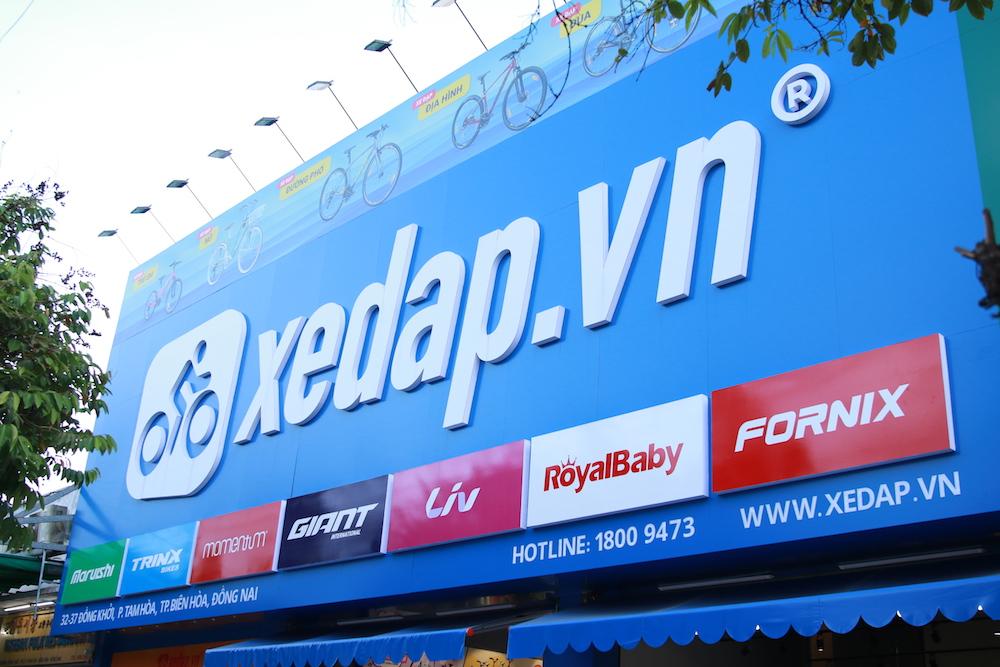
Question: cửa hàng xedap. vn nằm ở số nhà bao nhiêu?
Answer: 32-37